Tangen Upper Secondary School

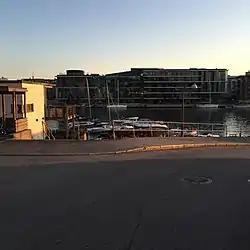

Tangen Upper Secondary School is a public school in Kristiansand, Norway. It has around 1200 students and 250 employees.